Palazzo Correr Contarini Zorzi

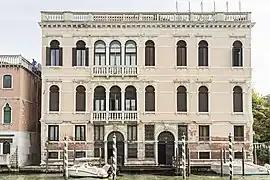
Palazzo Correr Contarini Zorzi

Palazzo Correr Contarini Zorzi is a Renaissance palace in Venice, Italy, overlooking the Grand Canal and locating in the Cannaregio district between Palazzo Querini Papozze and Palazzo Gritti. The palazzo is also known as Ca' dei Cuori, a family whose wrought iron coats of arms is present on the façade.